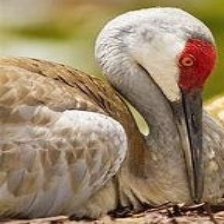
Species: SANDHILL CRANE
Scientific name: GRUS CANADENSIS
ImageNet parent category: crane